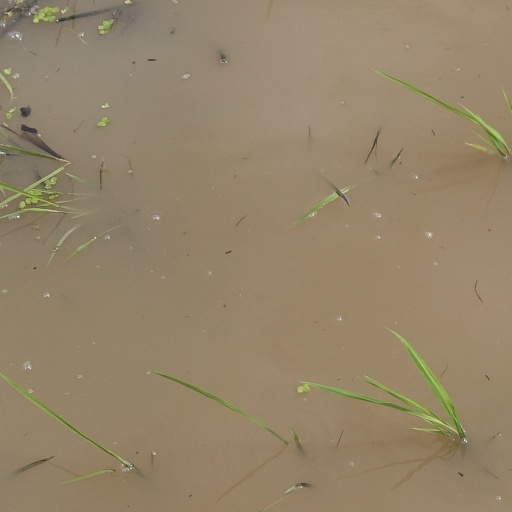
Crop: rice